The Critical Review (Chinese journal)

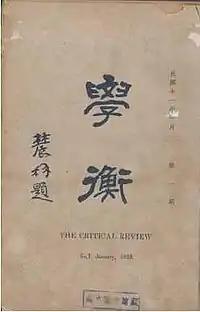
The first edition of the journal published in 1923

The Critical Review, also known as Xueheng in Chinese, was a major Chinese-language journal that supports traditional Chinese culture during the New Culture Movement. Generally regarded as cultural conservatism, the scholars who published on the journal, including Wu Mi, , Hu Xiansu, Liu Yizheng and , were termed the Critical Review Group or the Xueheng School, based at National Southeastern University.